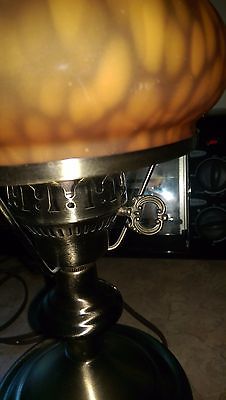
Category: lamp